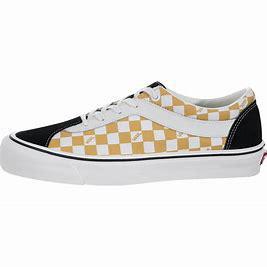
Brand: Vans
Model: Bold NI